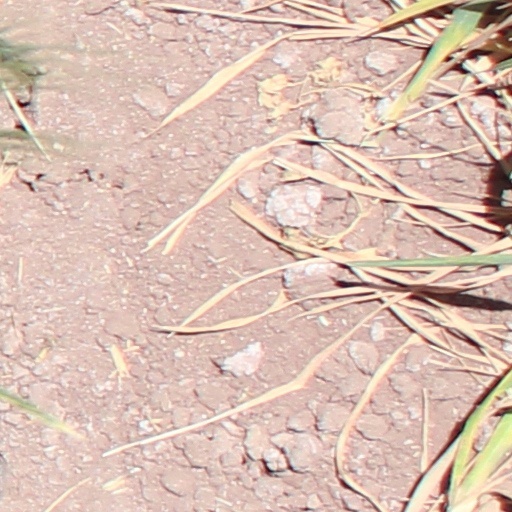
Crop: wheat